Al-Ashraf Qansuh al-Ghuri

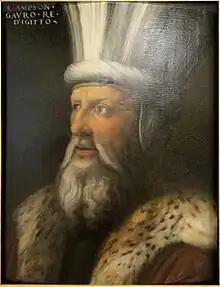
Egyptian Sultan Al-Ashraf Qansuh al-Ghuri (""Campson Gavro re d'Egitto"") by Florentine painter Cristofano dell'Altissimo, Galleria degli Uffizi

Al-Ashraf Qansuh al-Ghuri or Qansuh II al-Ghawri (c. 1441/1446 – 24 August 1516) was the second-to-last of the Mamluk Sultans. One of the last and most powerful of the Burji dynasty, he reigned from 1501 to 1516.